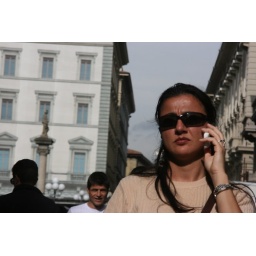
person in the street